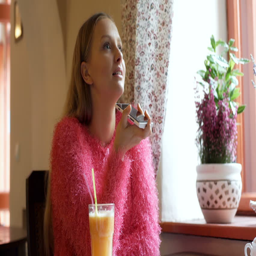
pretty girl talking on loudspeaker while having a call on cellphone